Dimension stone

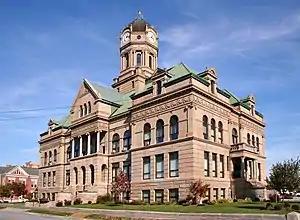
Dimension stone has been used in the construction of buildings for centuries. Due to costs, today stone veneers are usually used in place of solid stone blocks. This courthouse was built of dimension stone quarried in Berea, Ohio.

Tile is a thin modular stone unit, commonly square and deep. Other popular sizes are square, square, and square; these will usually be deeper than the 12-inch square. The majority of tile has a polished finish, but other finishes such as honed are becoming more common. Almost all stone tile is mass-produced by automated tile lines to identical size, finish, and close tolerances. Exceptions include slate flooring tile and special orders: tile with odd sizes or shapes, unusual finishes, or inlay work. In summary, the automated tile line is a complicated complex of cutting and calibrating machines, honing-polishing machines, edging machines that put on flat or rounded edges, and interconnecting conveyors to move the stone from the slab input to the final tile product. The stone for tiles is most commonly marble, but often is granite, and sometimes limestone, slate, or quartz-based stone. Common colors are white and light earth colors. Much of the stone for this application is produced in Italy and China.